Soraya de Visch Eijbergen

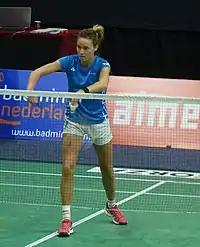

Soraya de Visch Eijbergen (born 6 January 1993) is a Dutch badminton player. She won the Dutch National Badminton Championships in 2015, 2016, 2019 and 2020. She won a bronze medal at the 2011 European Junior Badminton Championships in the mixed doubles event. On 25 September 2018, she announced her departure from the Dutch national team and emigration to Switzerland in pursuit of further badminton ambitions. Currently, she plays inter-club competition in France for Badminton Club Chambly Oise. She competed at the 2019 Minsk European Games.